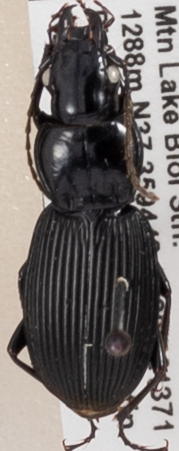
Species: Pterostichus lachrymosus
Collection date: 2022-06-28
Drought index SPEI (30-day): -0.616
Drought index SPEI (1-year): -0.922
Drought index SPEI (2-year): -0.46